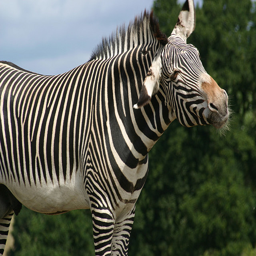
an image of a zebra with water on it
A zebra shakes it's head while standing in front of a tree.
A zebra standing in the field next to trees.
A zebra with his hair standing up.
Male zebra with mane pointed up and head turned sideways.